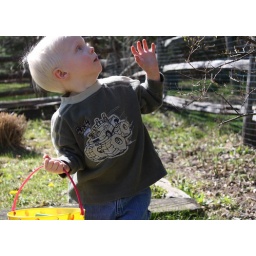
Griffin spotted some eggs high up in the tree so he started shaking it and catching them in his basket.